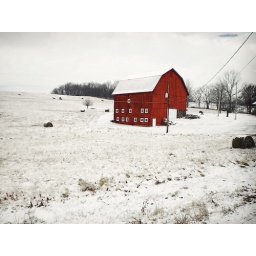
Red Barn I. Different sides of the red barn in winter.